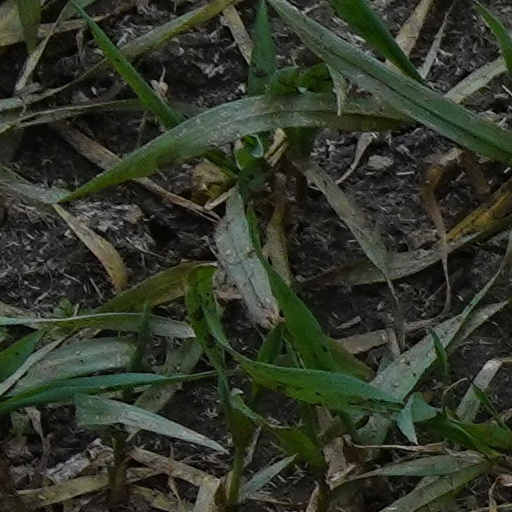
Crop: wheat